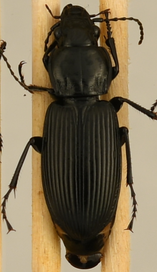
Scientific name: Pterostichus melanarius
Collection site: Woodworth Site (WOOD), plot WOOD_023